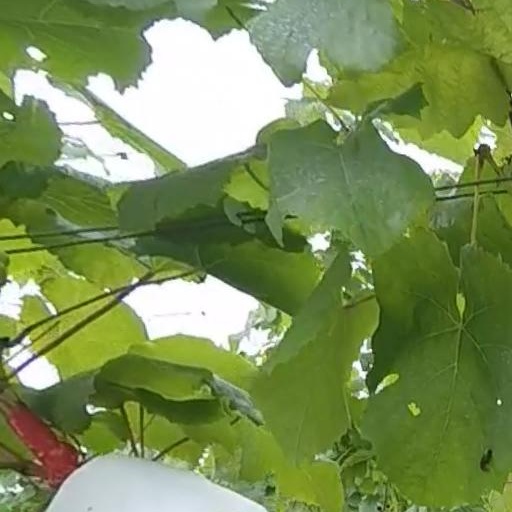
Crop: grape